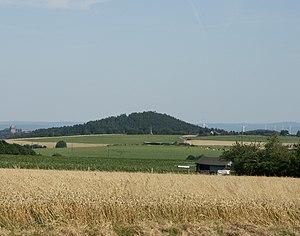
La colline 400 est le nom donné par les Américains pendant la Seconde Guerre mondiale à une colline de 400 mètres de haut fournissant une vue entière sur la Forêt de Hürtgen. Ce fut une position particulièrement importante pour les Allemands et leur artillerie lors de la bataille de la forêt de Hürtgen, bataille qui se déroula entre septembre 1944 et février 1945. Aujourd'hui, la colline est principalement appelée par son nom allemand civil de Burgberg.